Fauna of Nicaragua

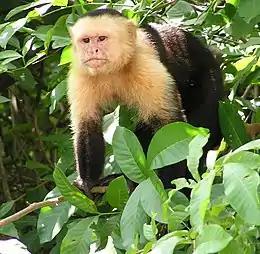
A white-headed capuchin monkey.

Nicaragua is home to several species of New World monkeys, including the Geoffroy's spider monkey, which is currently listed by the International Union for Conservation of Nature (IUCN) as an endangered species. The jaguar is the largest felid that is indigenous to Nicaragua. Other species include the cougar, jaguarundi, margay, and ocelot. There are a number of unusual mammals found in Nicaragua, including the three-toed sloth, northern tamandua (lesser anteater), and two species of armadillo.